Meleke

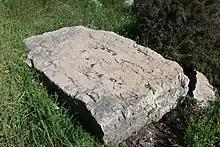
Limestone block of stone

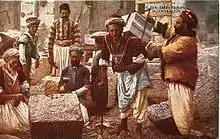
Stonemasons in Jerusalem (Old postcard).

Used as a building material since ancient times, this "royal stone" has been of great importance to the history of the city of Jerusalem. When it is first exposed to the air it can be soft enough to be cut with a knife, but exposed to the air it hardens to make a stone of considerable durability, useful for building. Hundreds of caverns, cisterns, tombs and aqueducts in Jerusalem have been excavated from this stone. According to a long-standing legend, "Zedekiah's Cave", a large ancient meleke cave/quarry near the Damascus Gate in Jerusalem's Old City, was the source of the building material for Solomon's First Temple. Richard S. Barnett writes that ashlars in the Western Wall and the outer retaining wall of the extended Herodian Temple platform were apparently cut from meleke quarries near Bezetha.